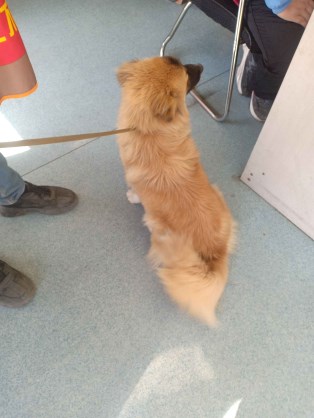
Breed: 3336-n000121-chinese_rural_dog